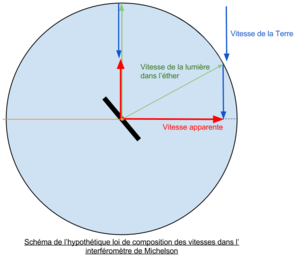
Schéma de l'hypothétique loi de composition des vitesses dans l'interféromètre de Michelson
L'expérience de Michelson et Morley est une expérience d'optique qui a tenté de démontrer l'existence de l'éther luminifère. Pour y parvenir, Albert Abraham Michelson et Edward Morley ont cherché à mettre en évidence la différence de vitesse de la lumière entre deux directions perpendiculaires et à deux périodes espacées de 6 mois, et concluent que cette différence était inférieure à ce que le dispositif permettait de mesurer.